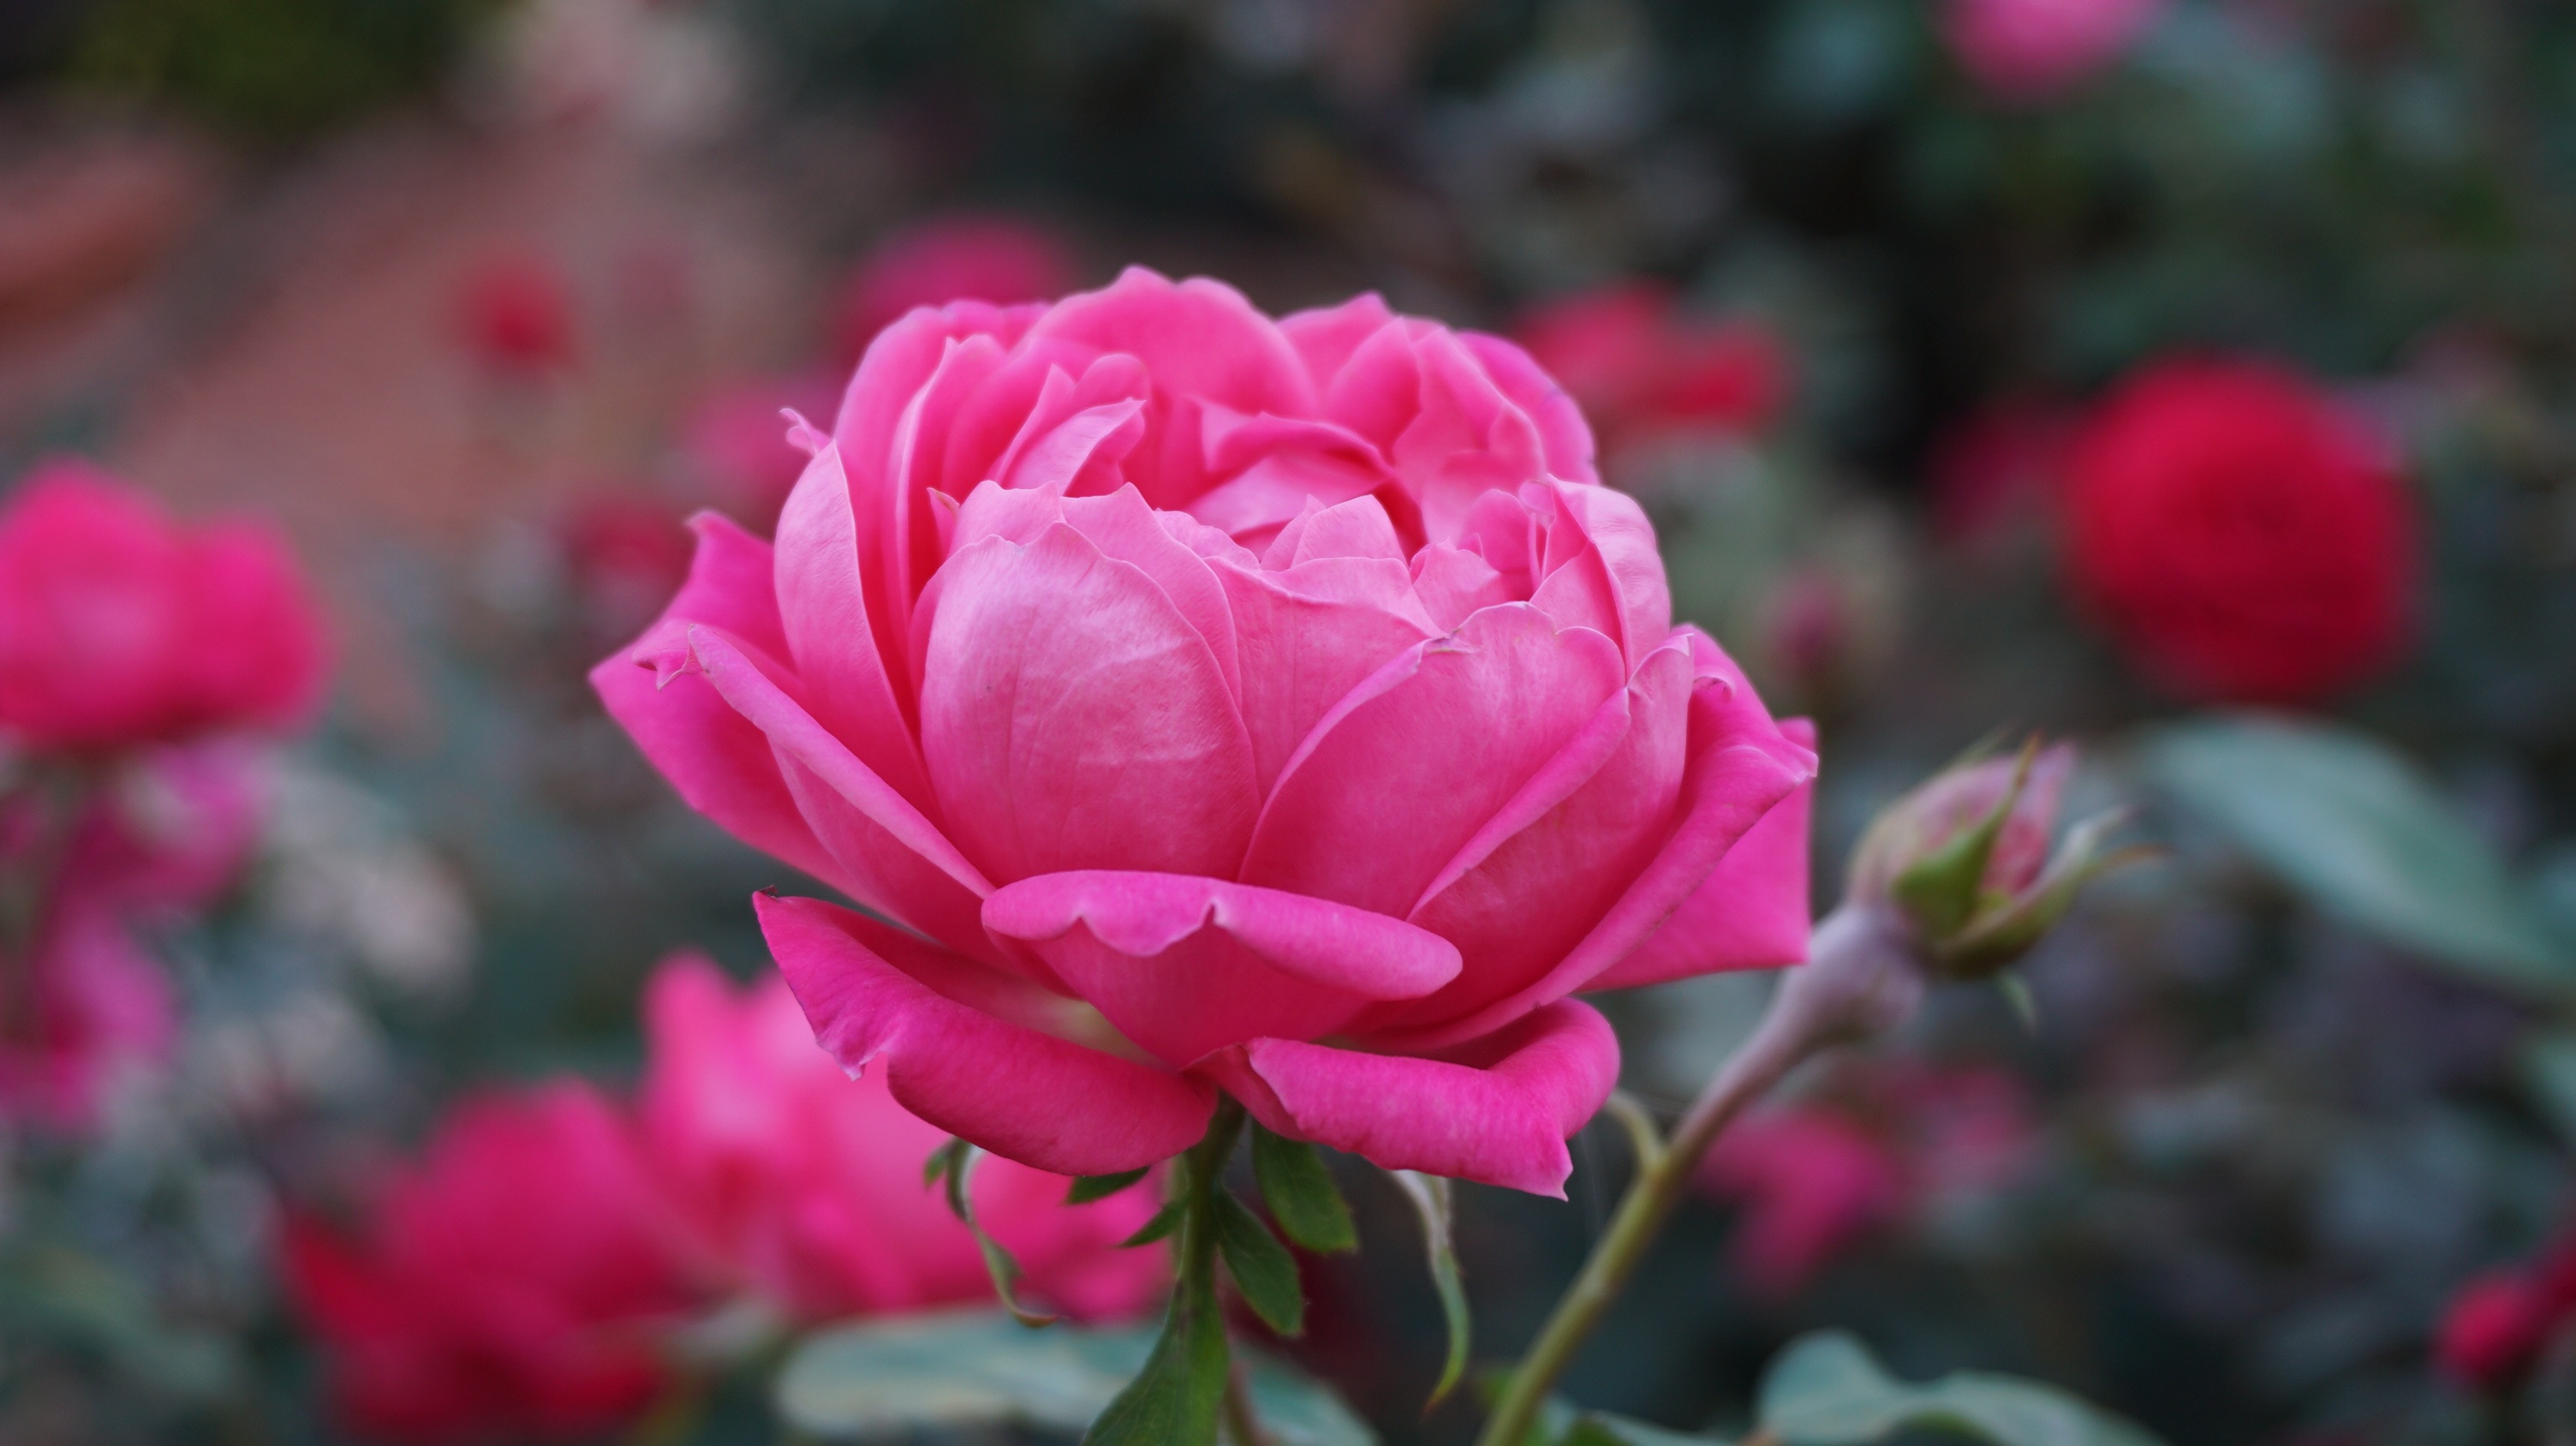
blossom, plant, flower, petal, bloom, aroma, rose, romance, pink, flora, leaves, petals, beauty, beautiful, peony, floribunda, pink roses, flowering plant, garden roses, rose family, a rose, land plant, rosa centifolia